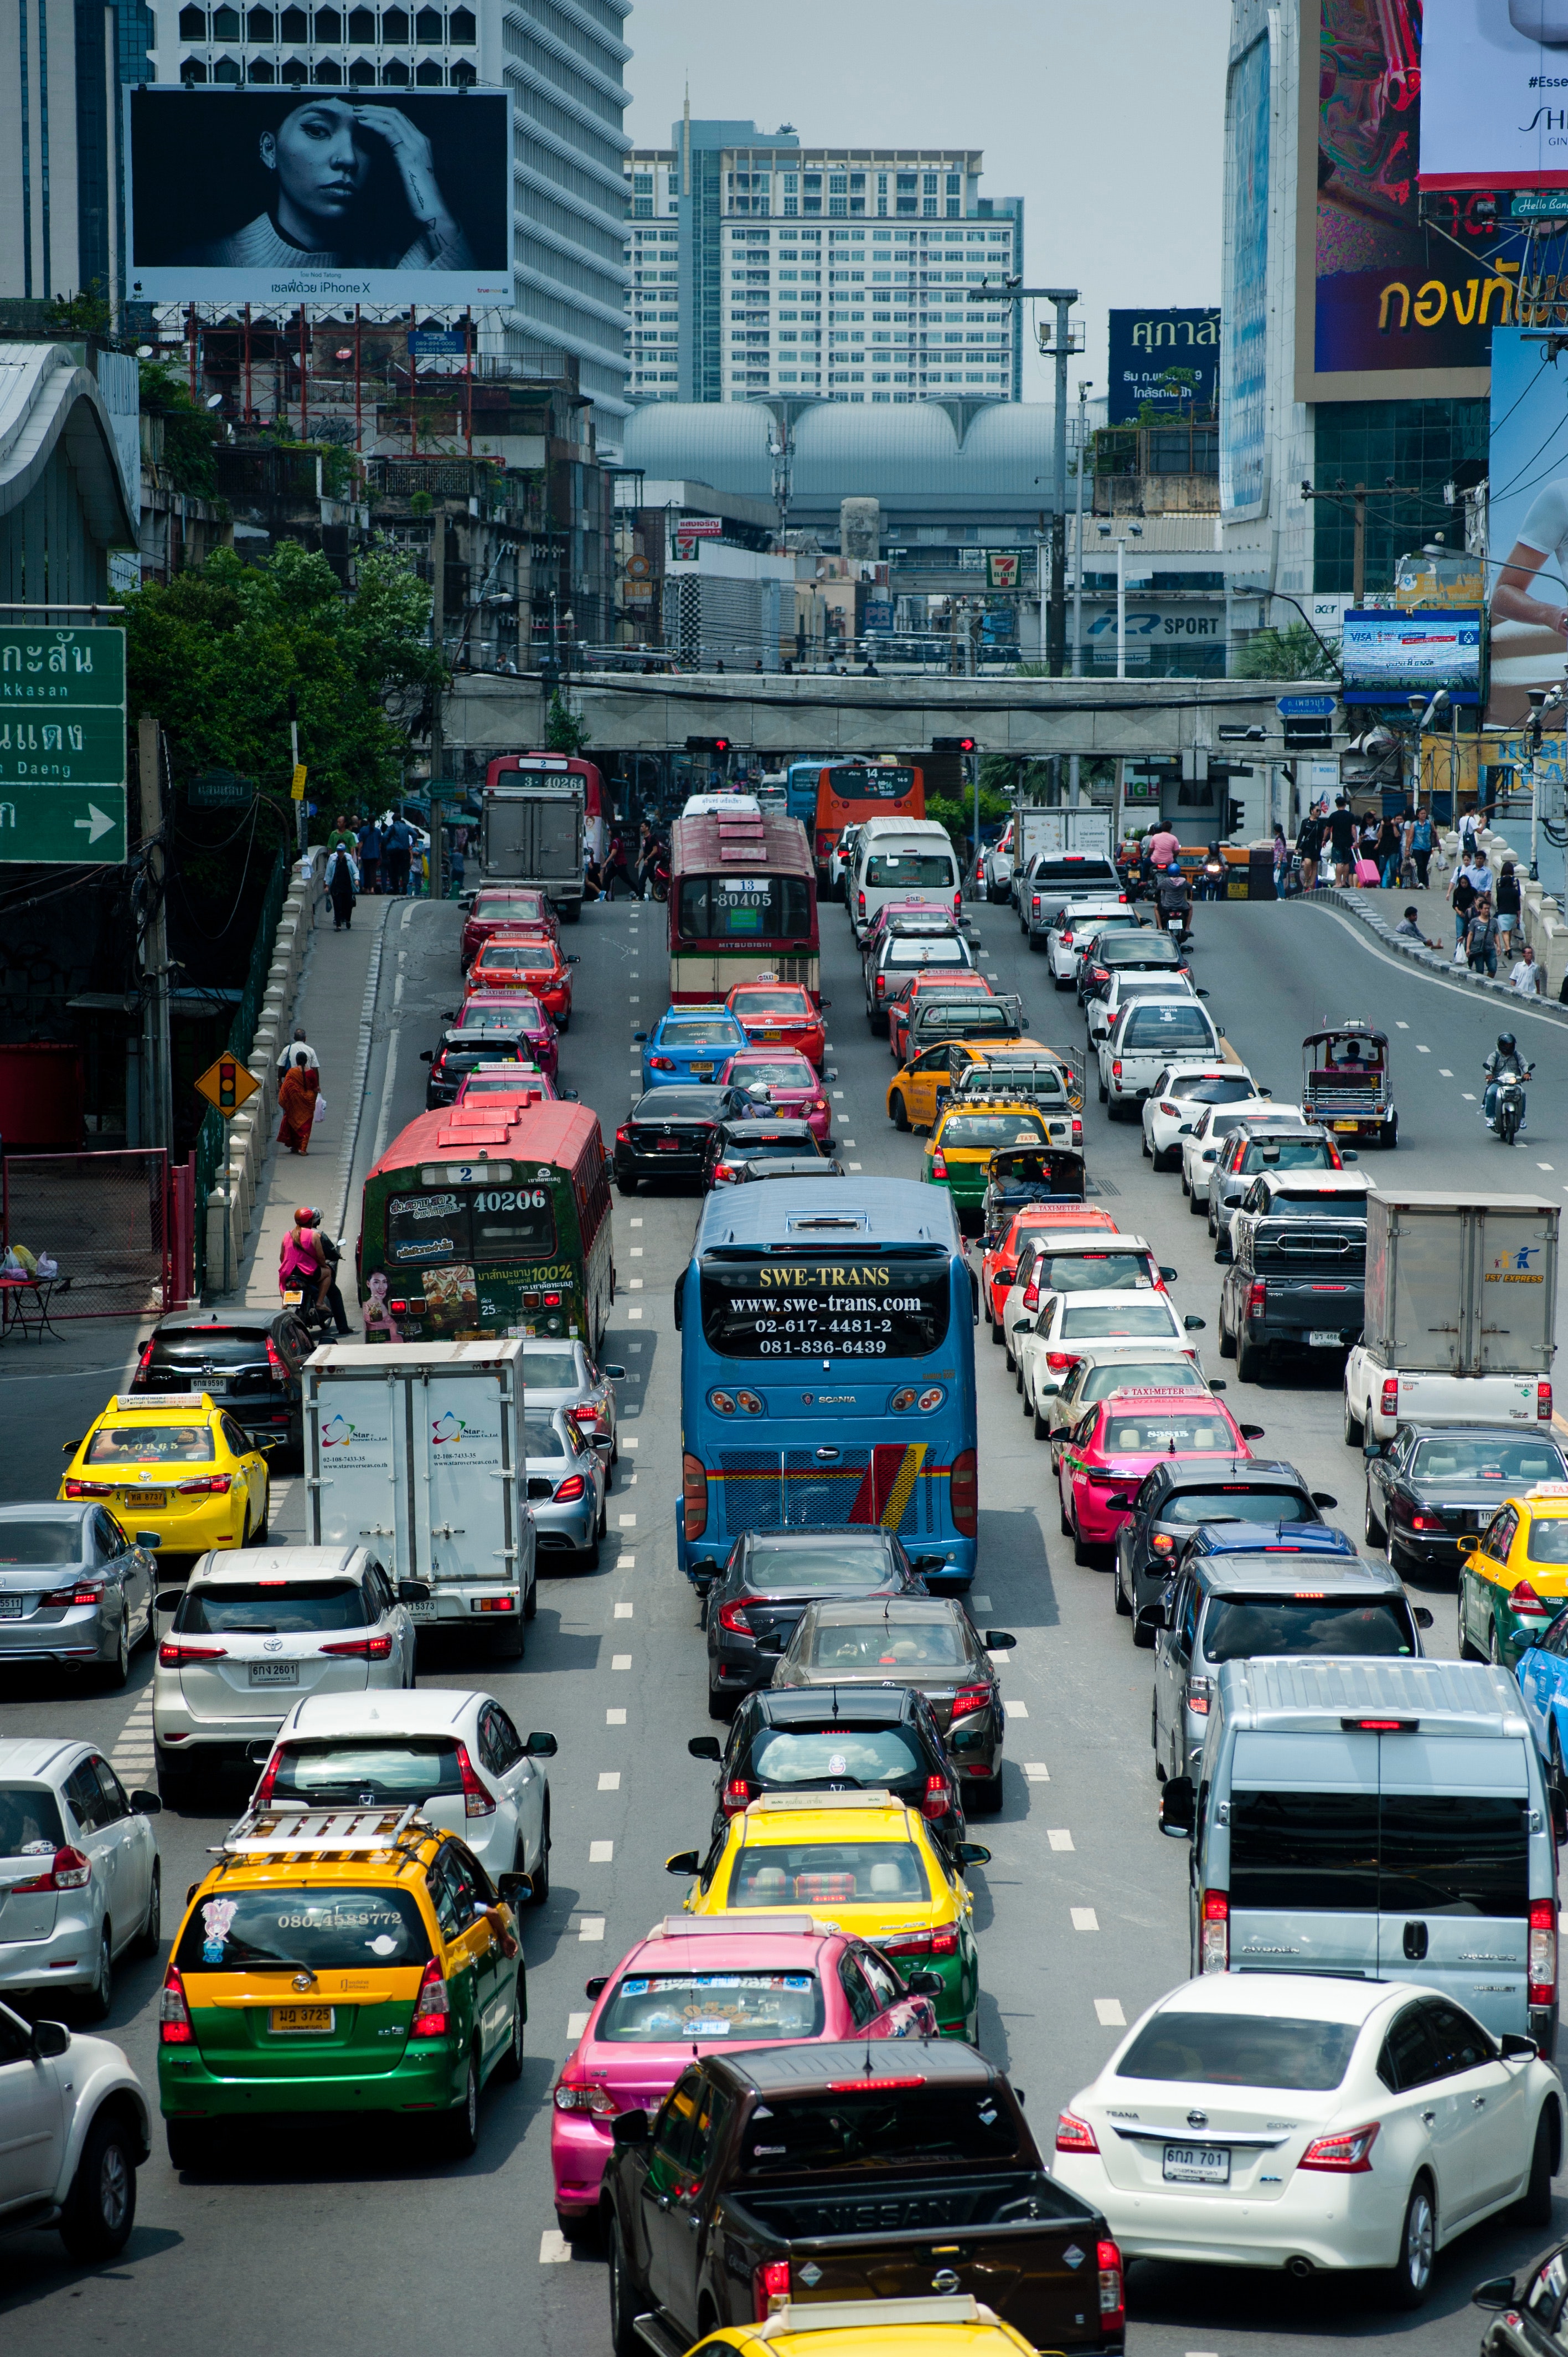
motor vehicle, metropolitan area, car, transport, mode of transport, traffic, traffic congestion, urban area, city, lane, vehicle, taxi, metropolis, compact car, automotive exterior, city car